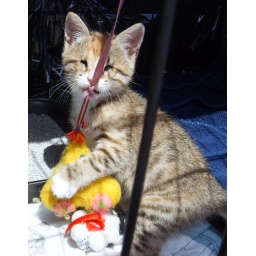
An adorable blind kitten in need of a home